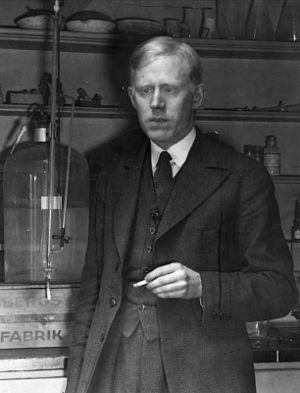
Le prix Nobel de chimie est décerné annuellement par l'Académie royale des sciences de Suède aux scientifiques dans les nombreux domaines de la chimie. C'est un des cinq prix Nobel créés en 1895 par le testament d'Alfred Nobel, qui décéda en 1896. Ces prix récompensent des contributions remarquables dans les domaines de la chimie, la physique, la littérature, la paix, et la physiologie ou médecine. Comme imposé par le testament de Nobel, le prix est administré par la Fondation Nobel et décerné par un comité qui consiste en cinq membres élus par l'Académie royale des sciences de Suède. Le premier prix Nobel de chimie fut décerné en 1901 à Jacobus Henricus van 't Hoff, des Pays-Bas. Chaque récipiendaire reçoit une médaille, un diplôme et une récompense monétaire qui a varié tout au long des années. En 1901, van 't Hoff a reçu 150 782 SEK, qui équivalent à 7 731 004 SEK en décembre 2007. Le prix est présenté à Stockholm lors d'une cérémonie annuelle le 10 décembre, l'anniversaire de la mort de Nobel.
Odd Hassel, né le 17 mai 1897 à Oslo, Norvège et décédé le 11 mai 1981 à Oslo, est un chimiste norvégien, colauréat avec Derek Harold Richard Barton du prix Nobel de chimie de 1969.